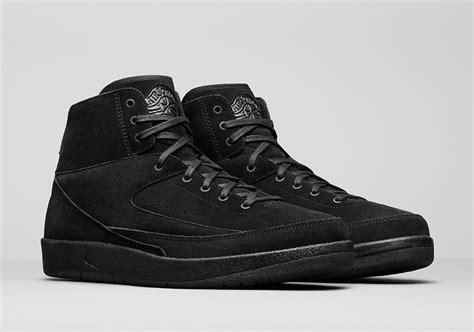
Brand: Jordan
Model: 2 Retro